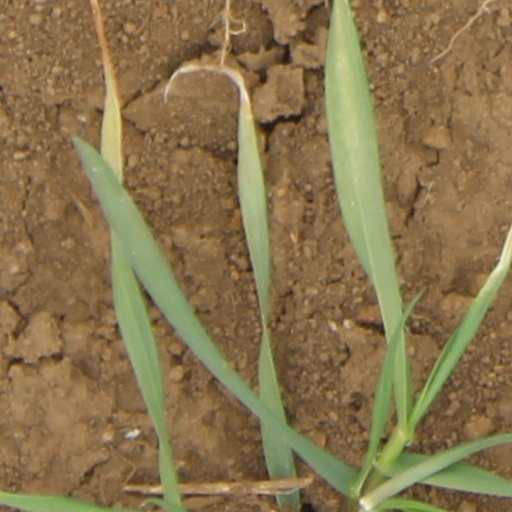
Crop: wheat